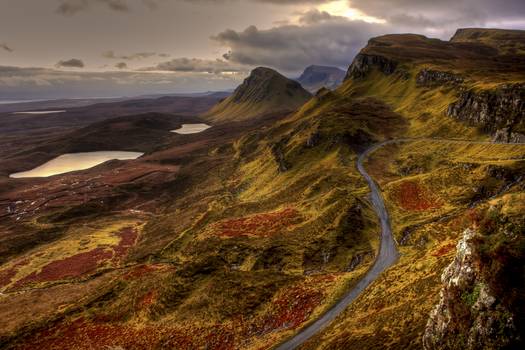
Label: No Watermark